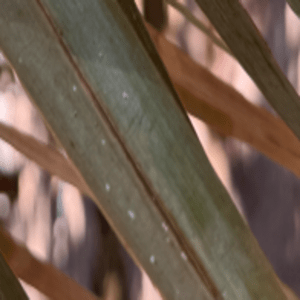
Label: Rachis Blight